Yaakov Gesundheit

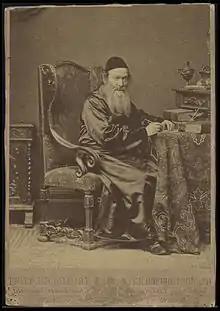
Jacob Gesundheit

Rabbi Yaakov Gesundheit (1815-1878) was the chief rabbi of Warsaw from 1870 to about 1874.